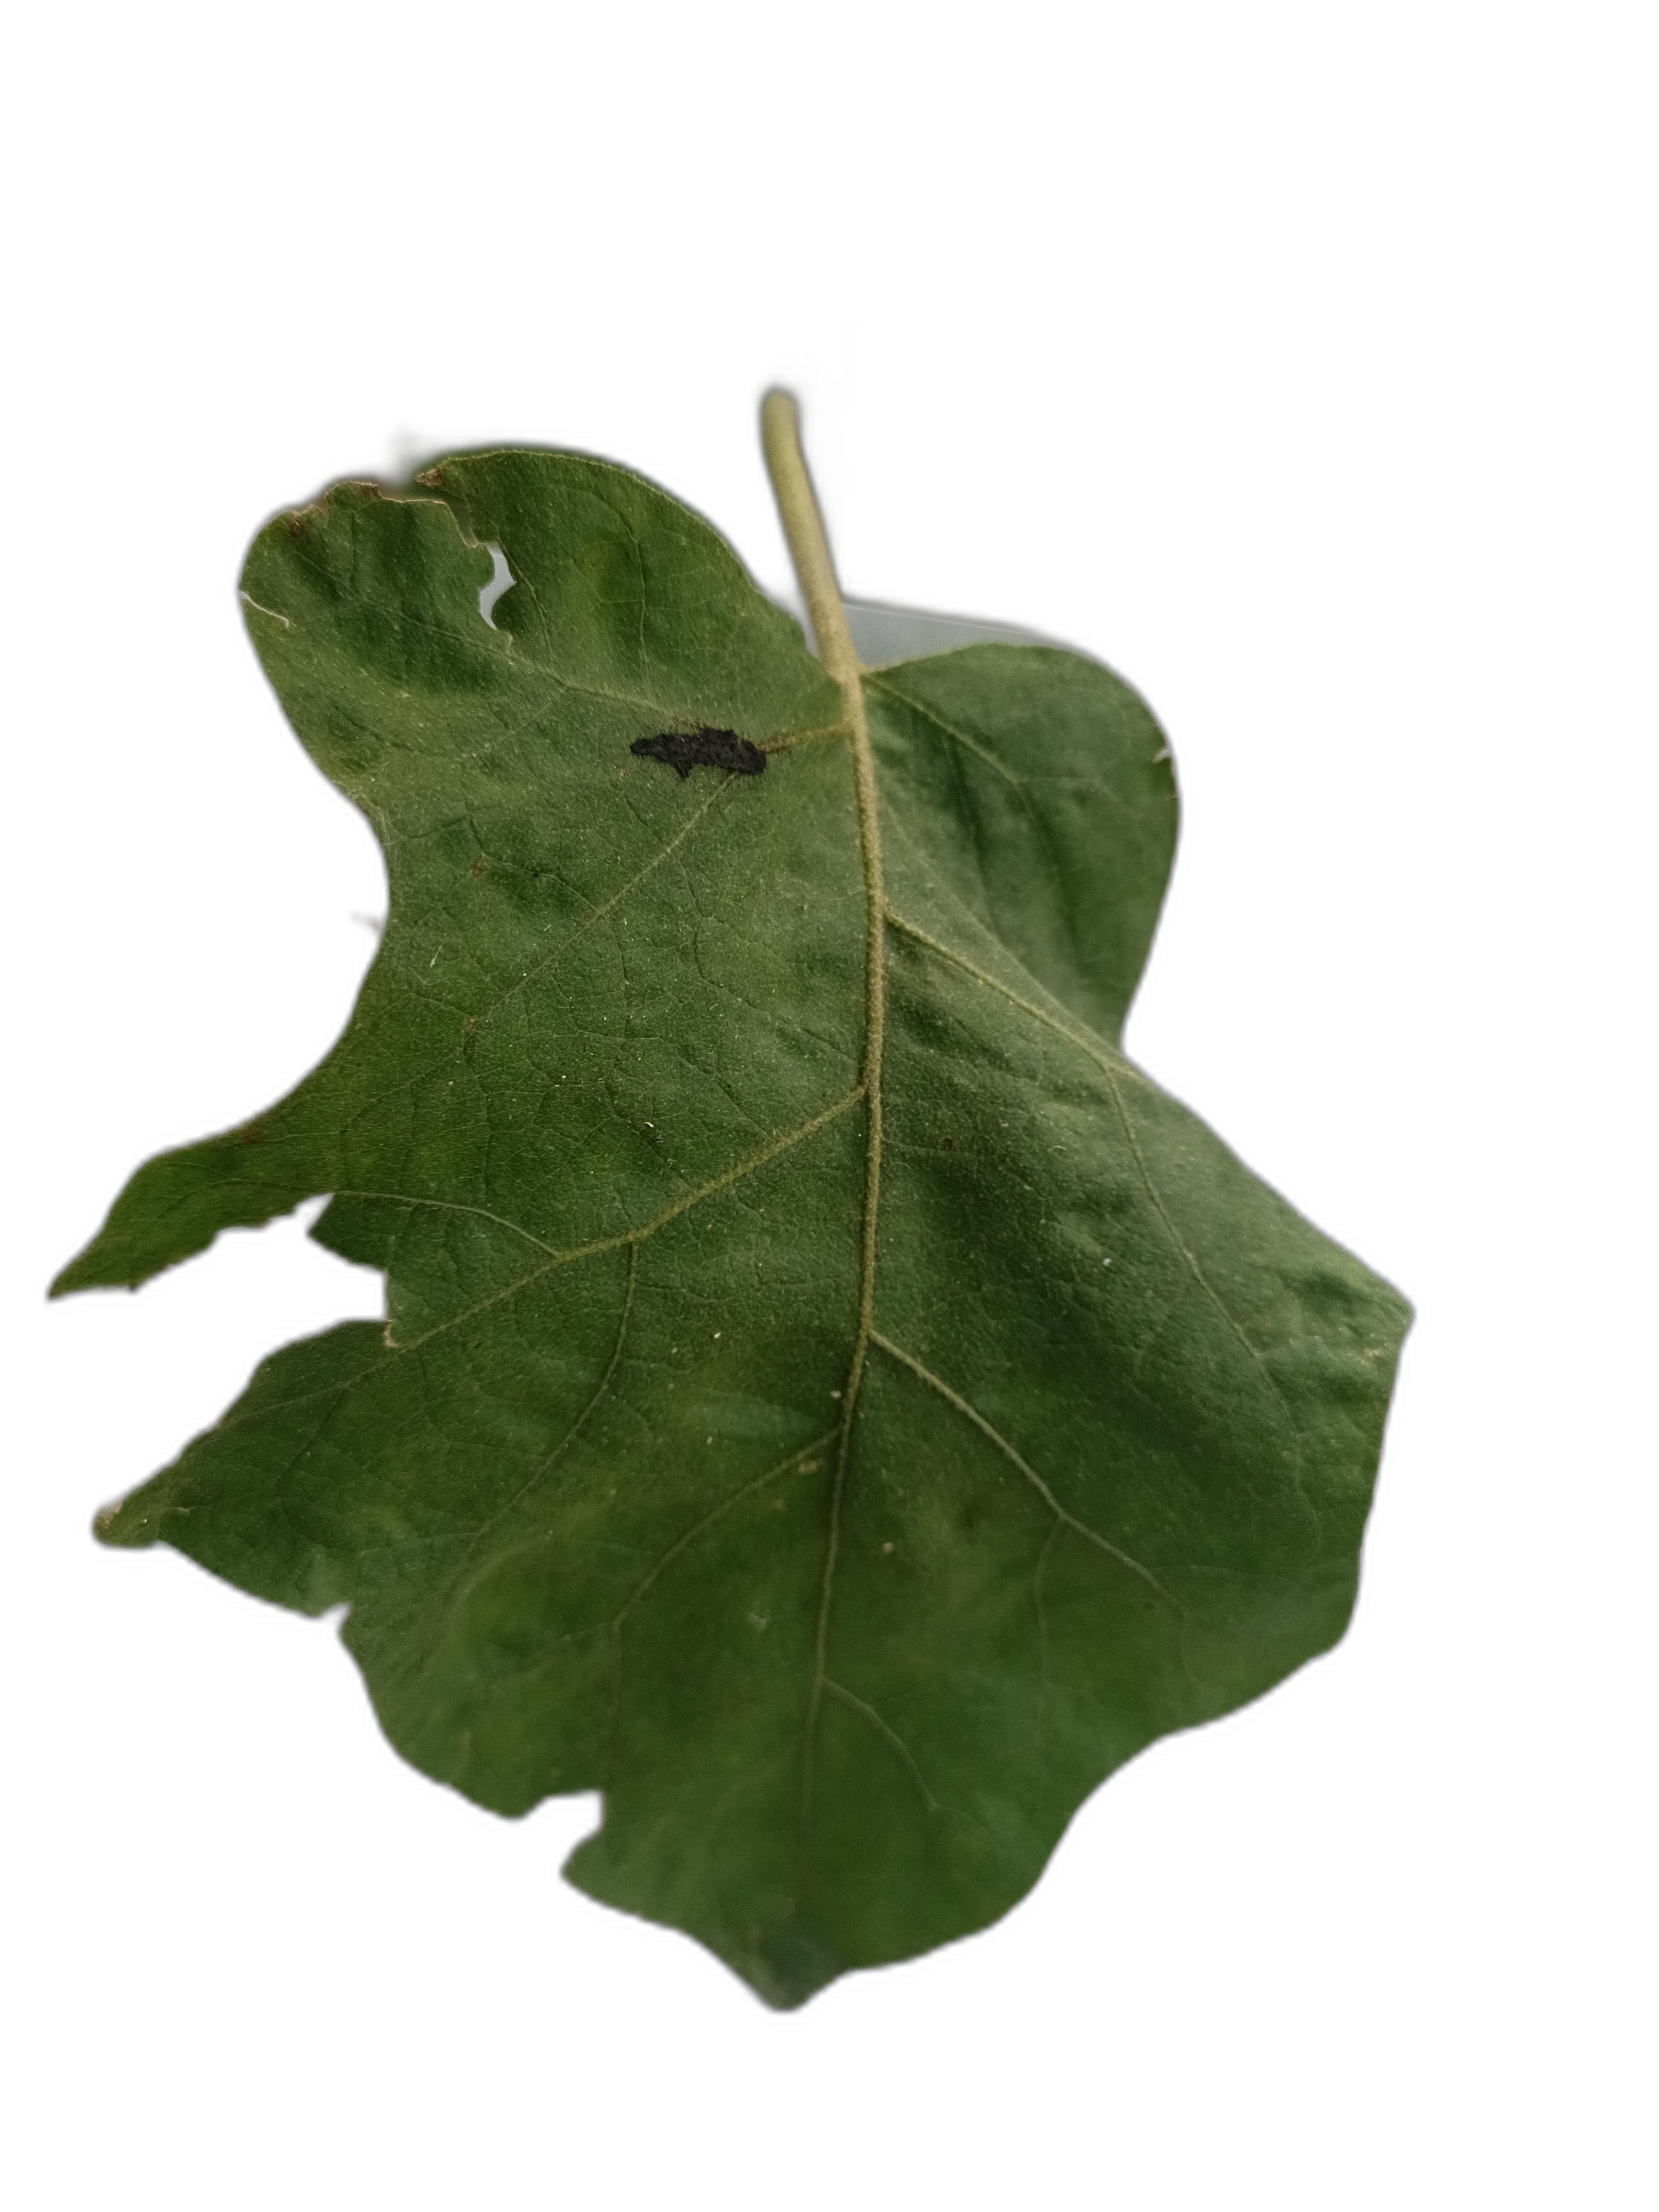
Label: Insect Pest Disease